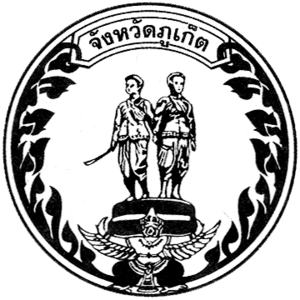
La province de Phuket est une des provinces méridionales de la Thaïlande.